H. S. Miller Bank

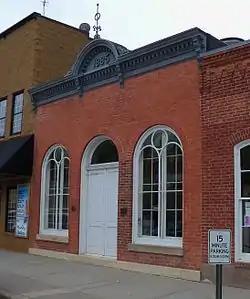
H. S. Miller Bank

H. S. Miller Bank is located in Prescott, Wisconsin. In addition to being a bank, the building also served as the city hall and was added to the National Register of Historic Places in 1994.